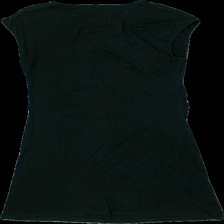
View: back
Type: Dress
Category: Ladies
Brand: Not in the list
Colors: Black
Material: 100%viscose
Cut: Regular, C-collar
Season: Summer
Stains: Minor
Smell: Major
Holes: Minor
Price range: <50
Recommended usage: Export